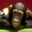
Label: chimpanzee